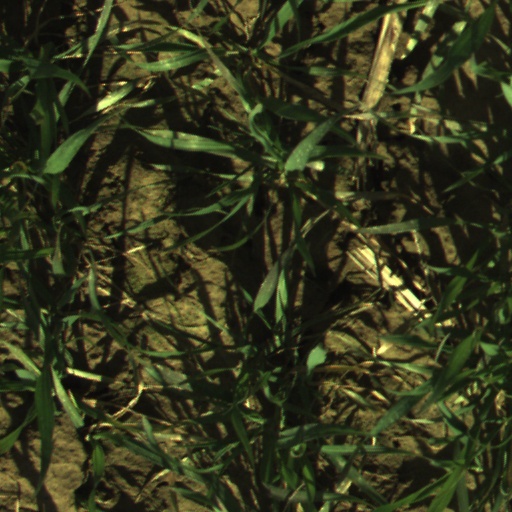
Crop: wheat